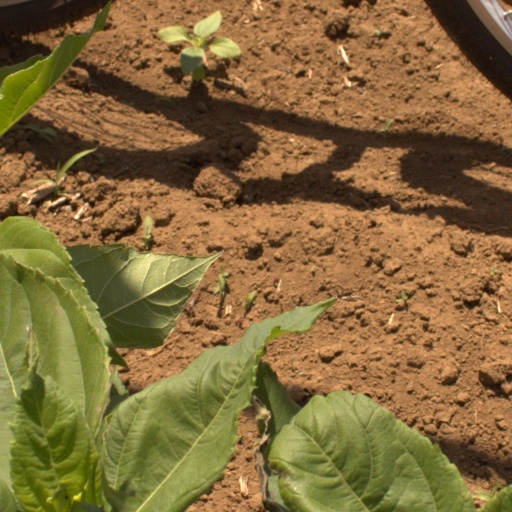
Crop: Jerusalem artichoke